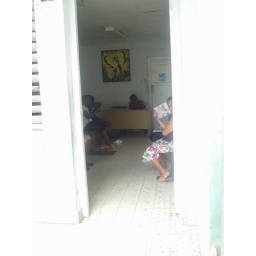
People sit in house with door open